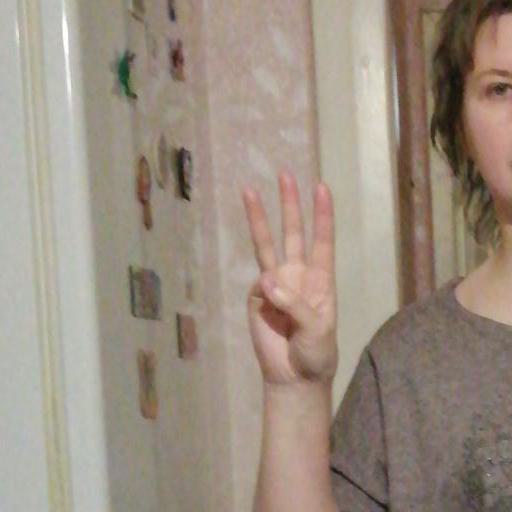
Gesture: three